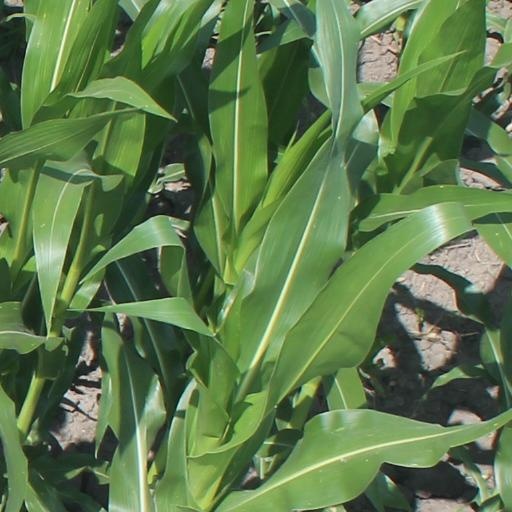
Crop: maize; corn